Korean Music Awards

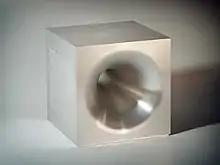
Korean Music Awards trophy

The Korean Music Awards is an annual South Korean music awards show that honors both mainstream and underground musical artists from a variety of genres. Unlike other major South Korean music awards, which largely rely on record sales to determine winners, the Korean Music Awards distributes awards based on the recommendations of a panel of judges consisting of music critics, radio show producers, academics, and other professionals within the industry. The first ceremony was held in 2004, and is regarded as one of the most prestigious music awards in the country.